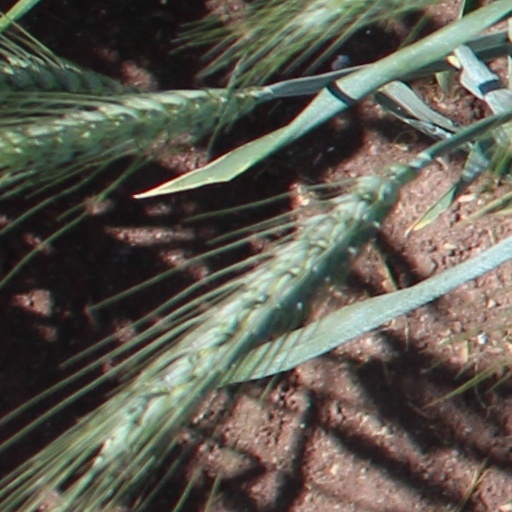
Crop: wheat